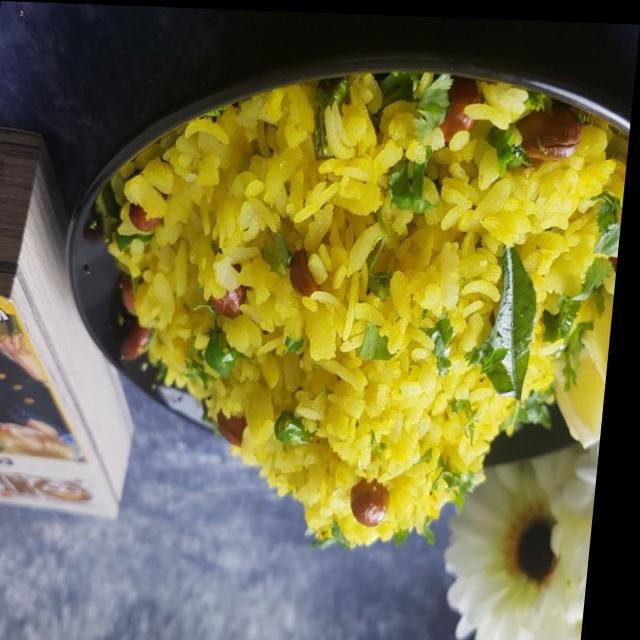
Dish: poha